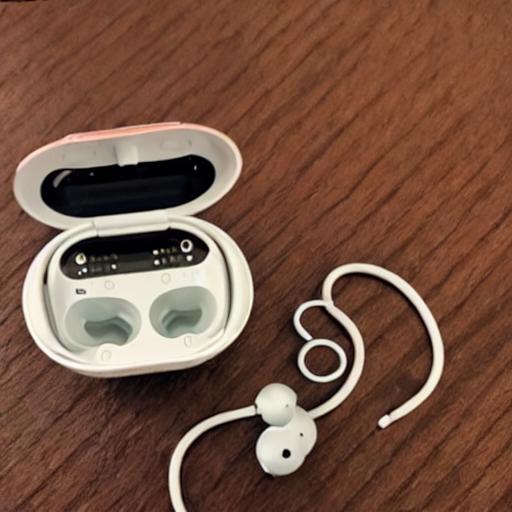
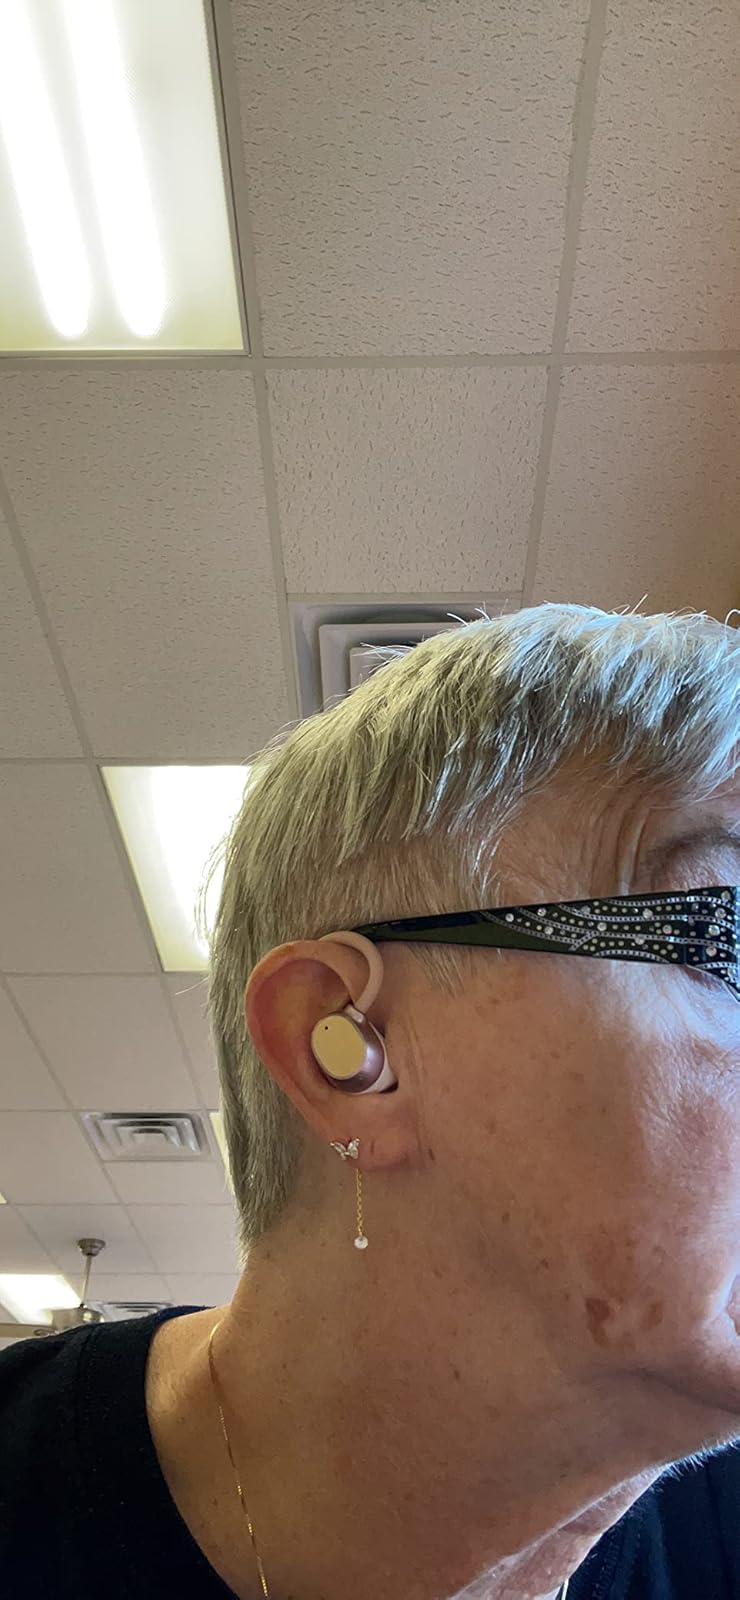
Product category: earbuds
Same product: no